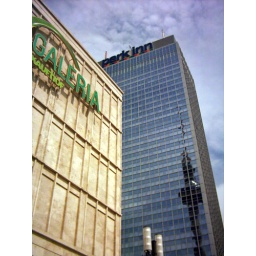
Park Inn building with reflection of the TV tower in Berlin, Alexanderplatz.